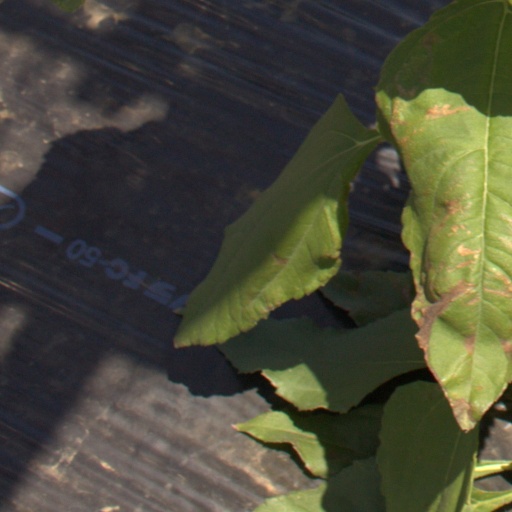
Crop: Jerusalem artichoke